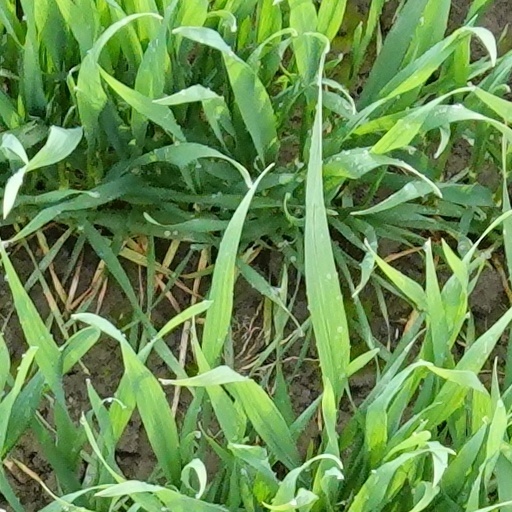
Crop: wheat